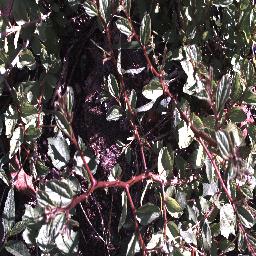
Label: chinee_apple